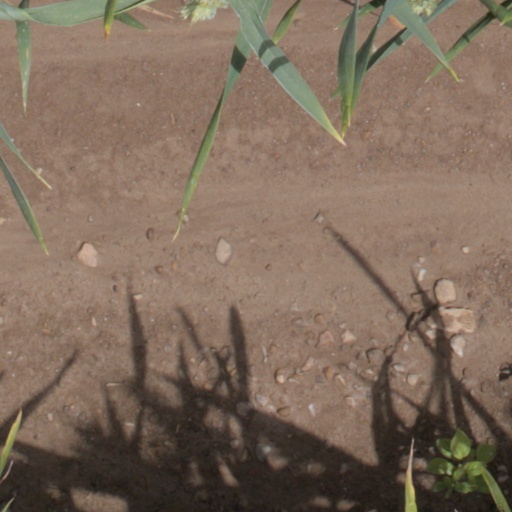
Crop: wheat